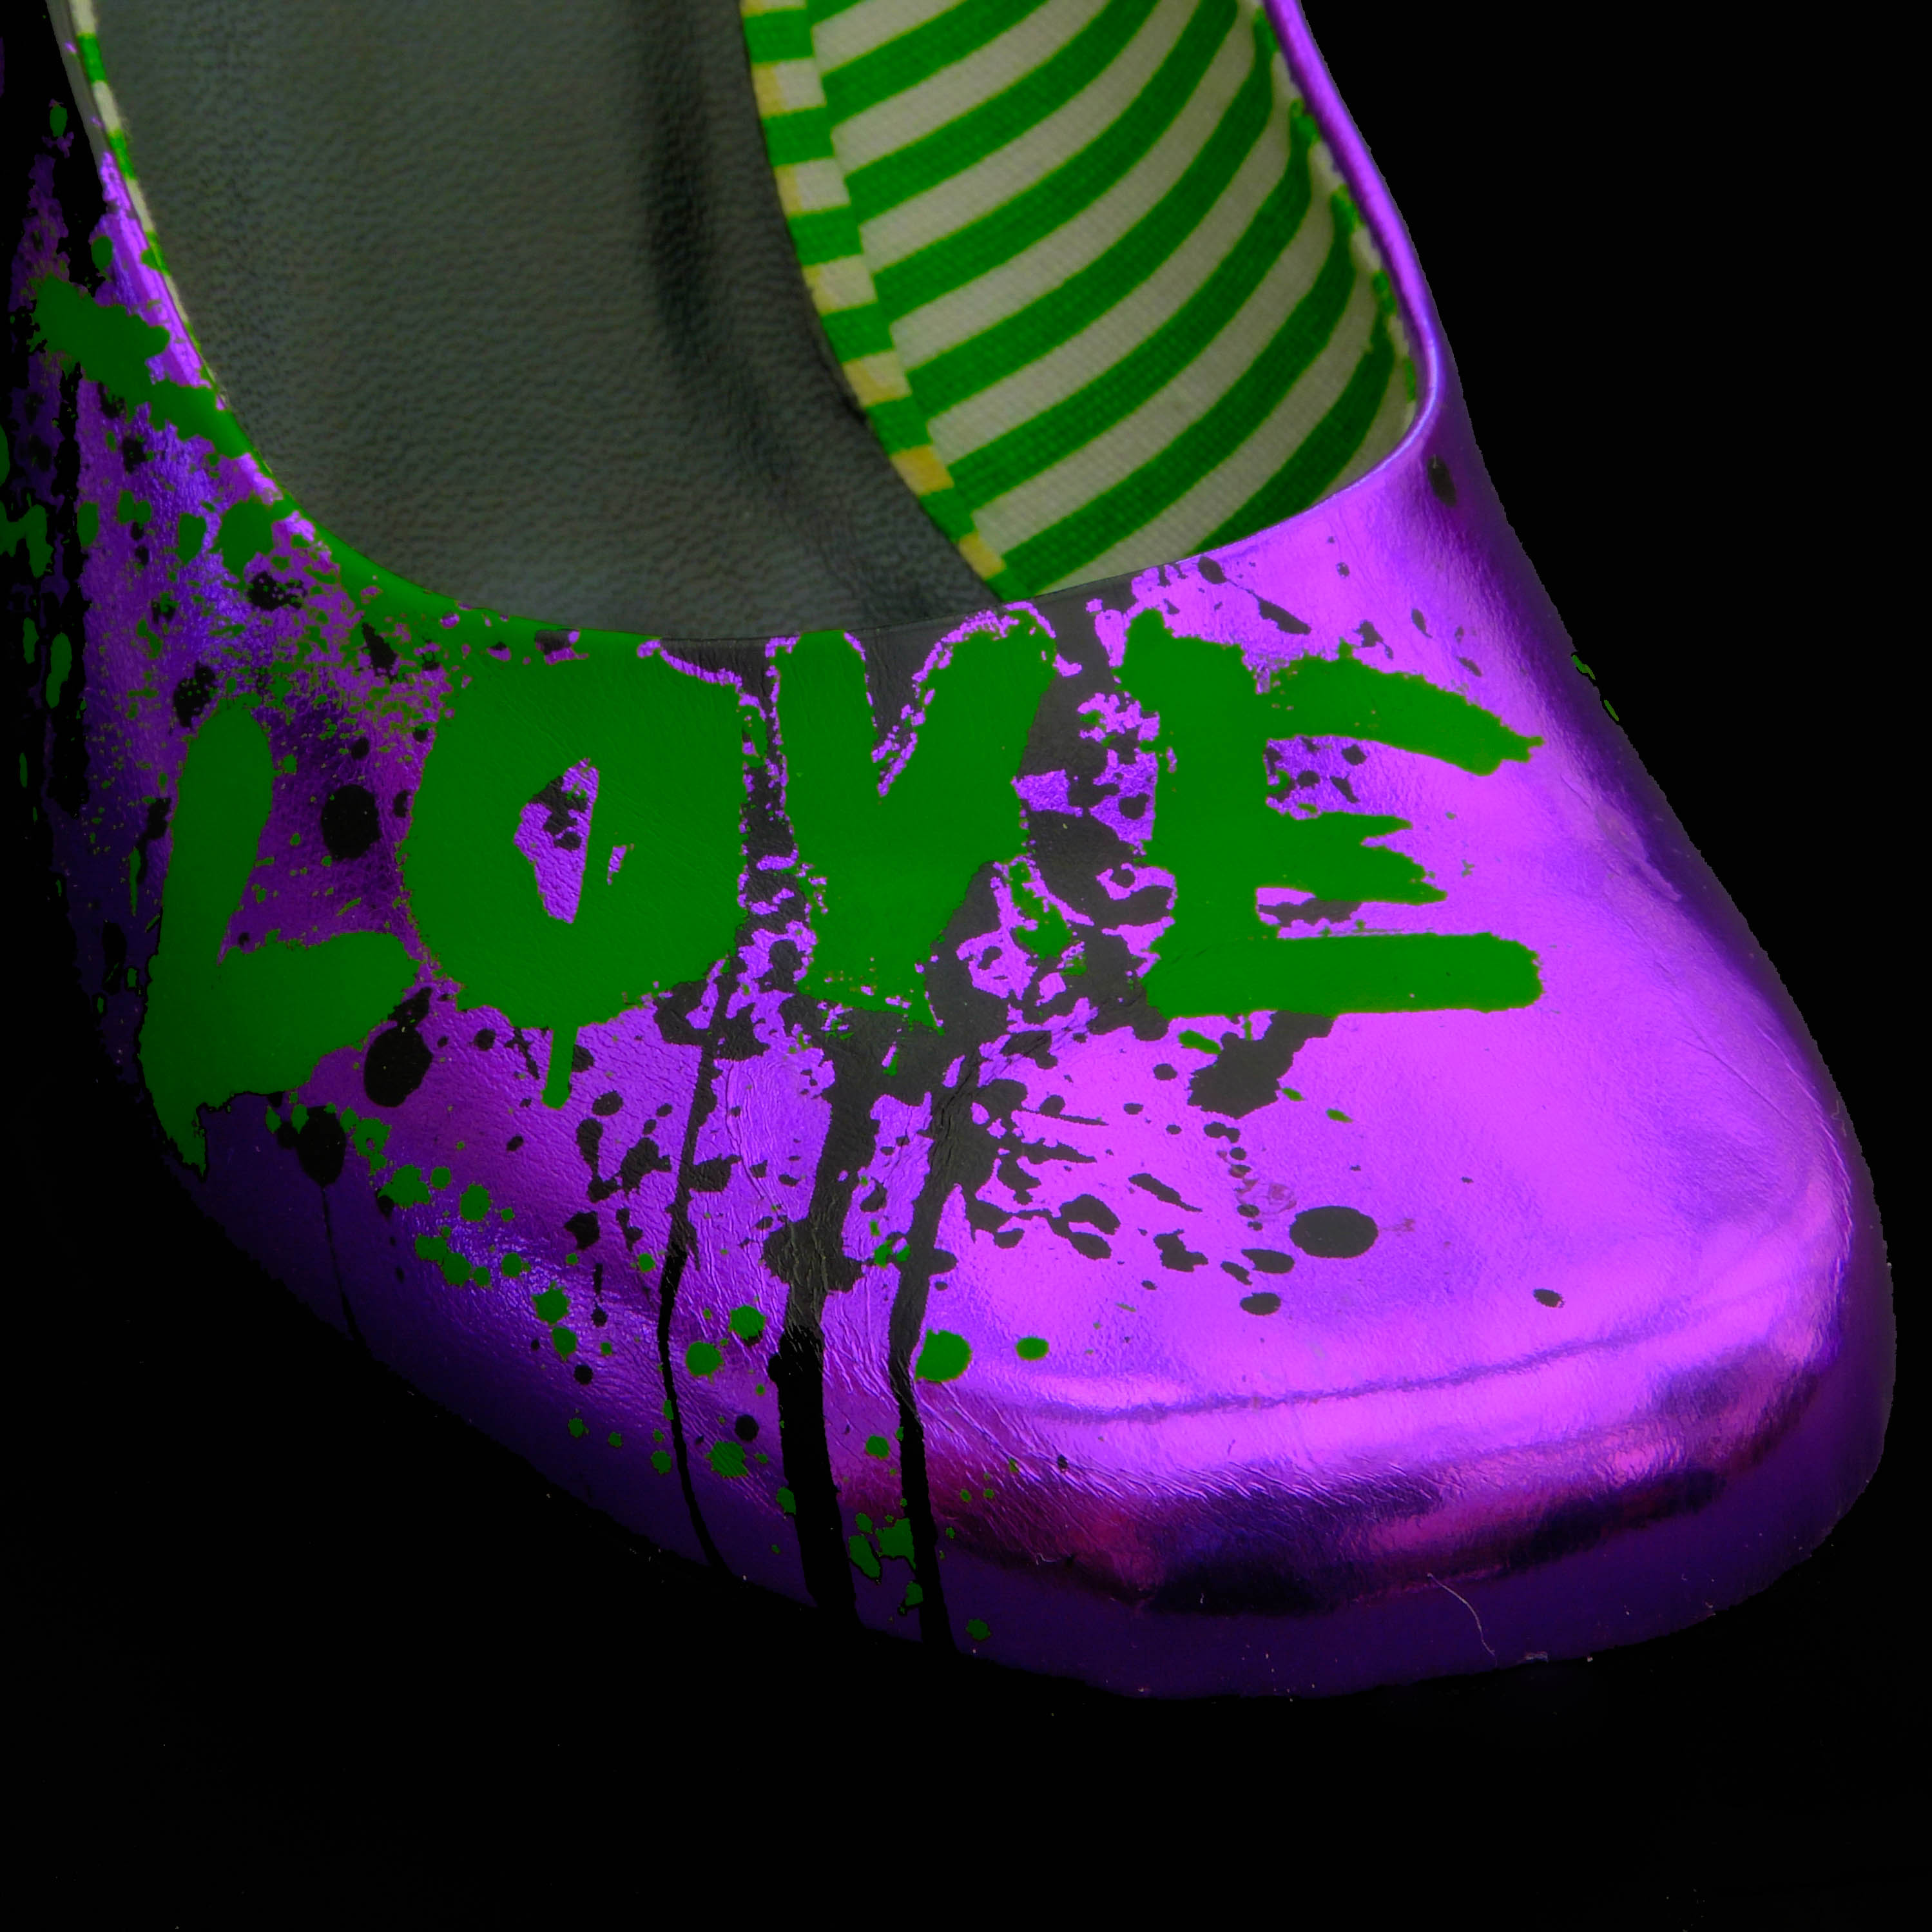
shoe, purple, love, green, shoes, hdr, violet, footwear, heels, magenta, vividstriking, catchycolorspurple, outdoor shoe